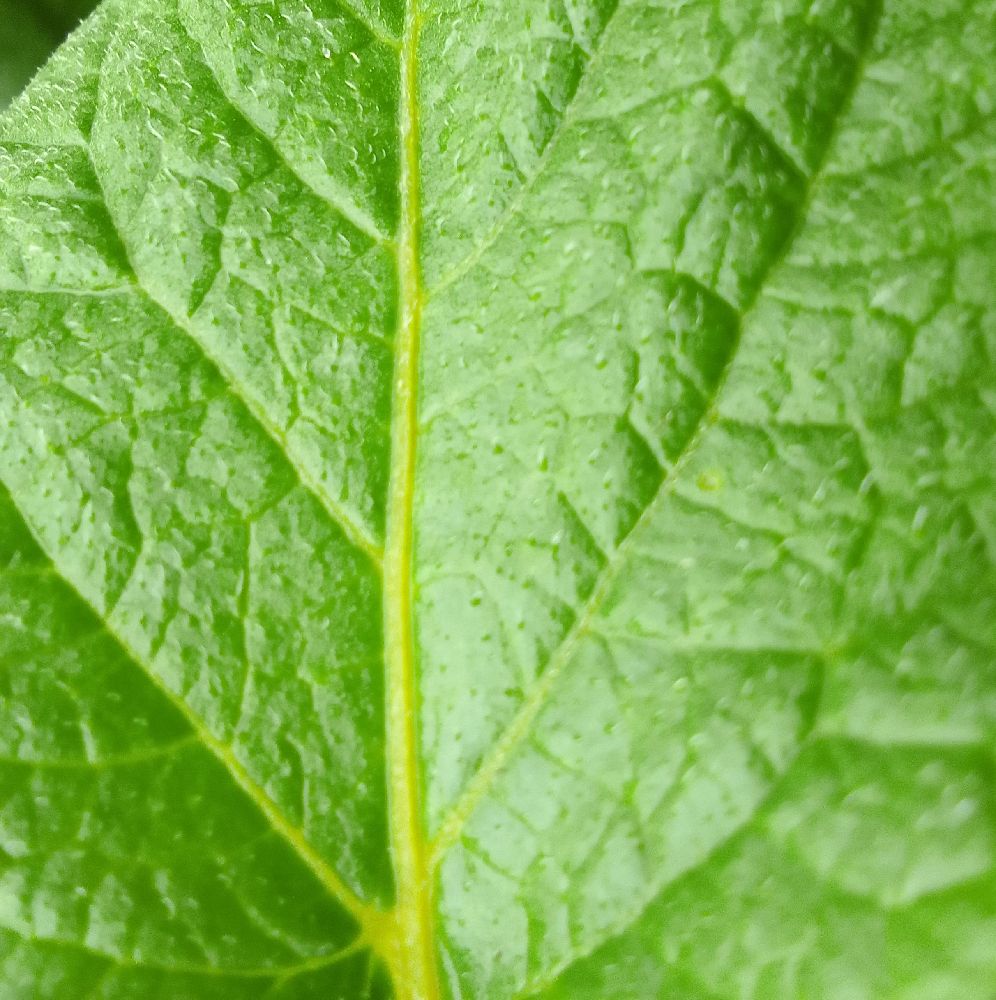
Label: Healthy